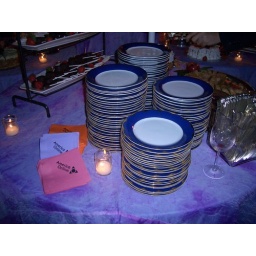
I was impressed that nothing at the party was paper, plastic or styrofoam. I'm glad I wasn't in the kitchen after the party.